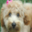
Label: dog